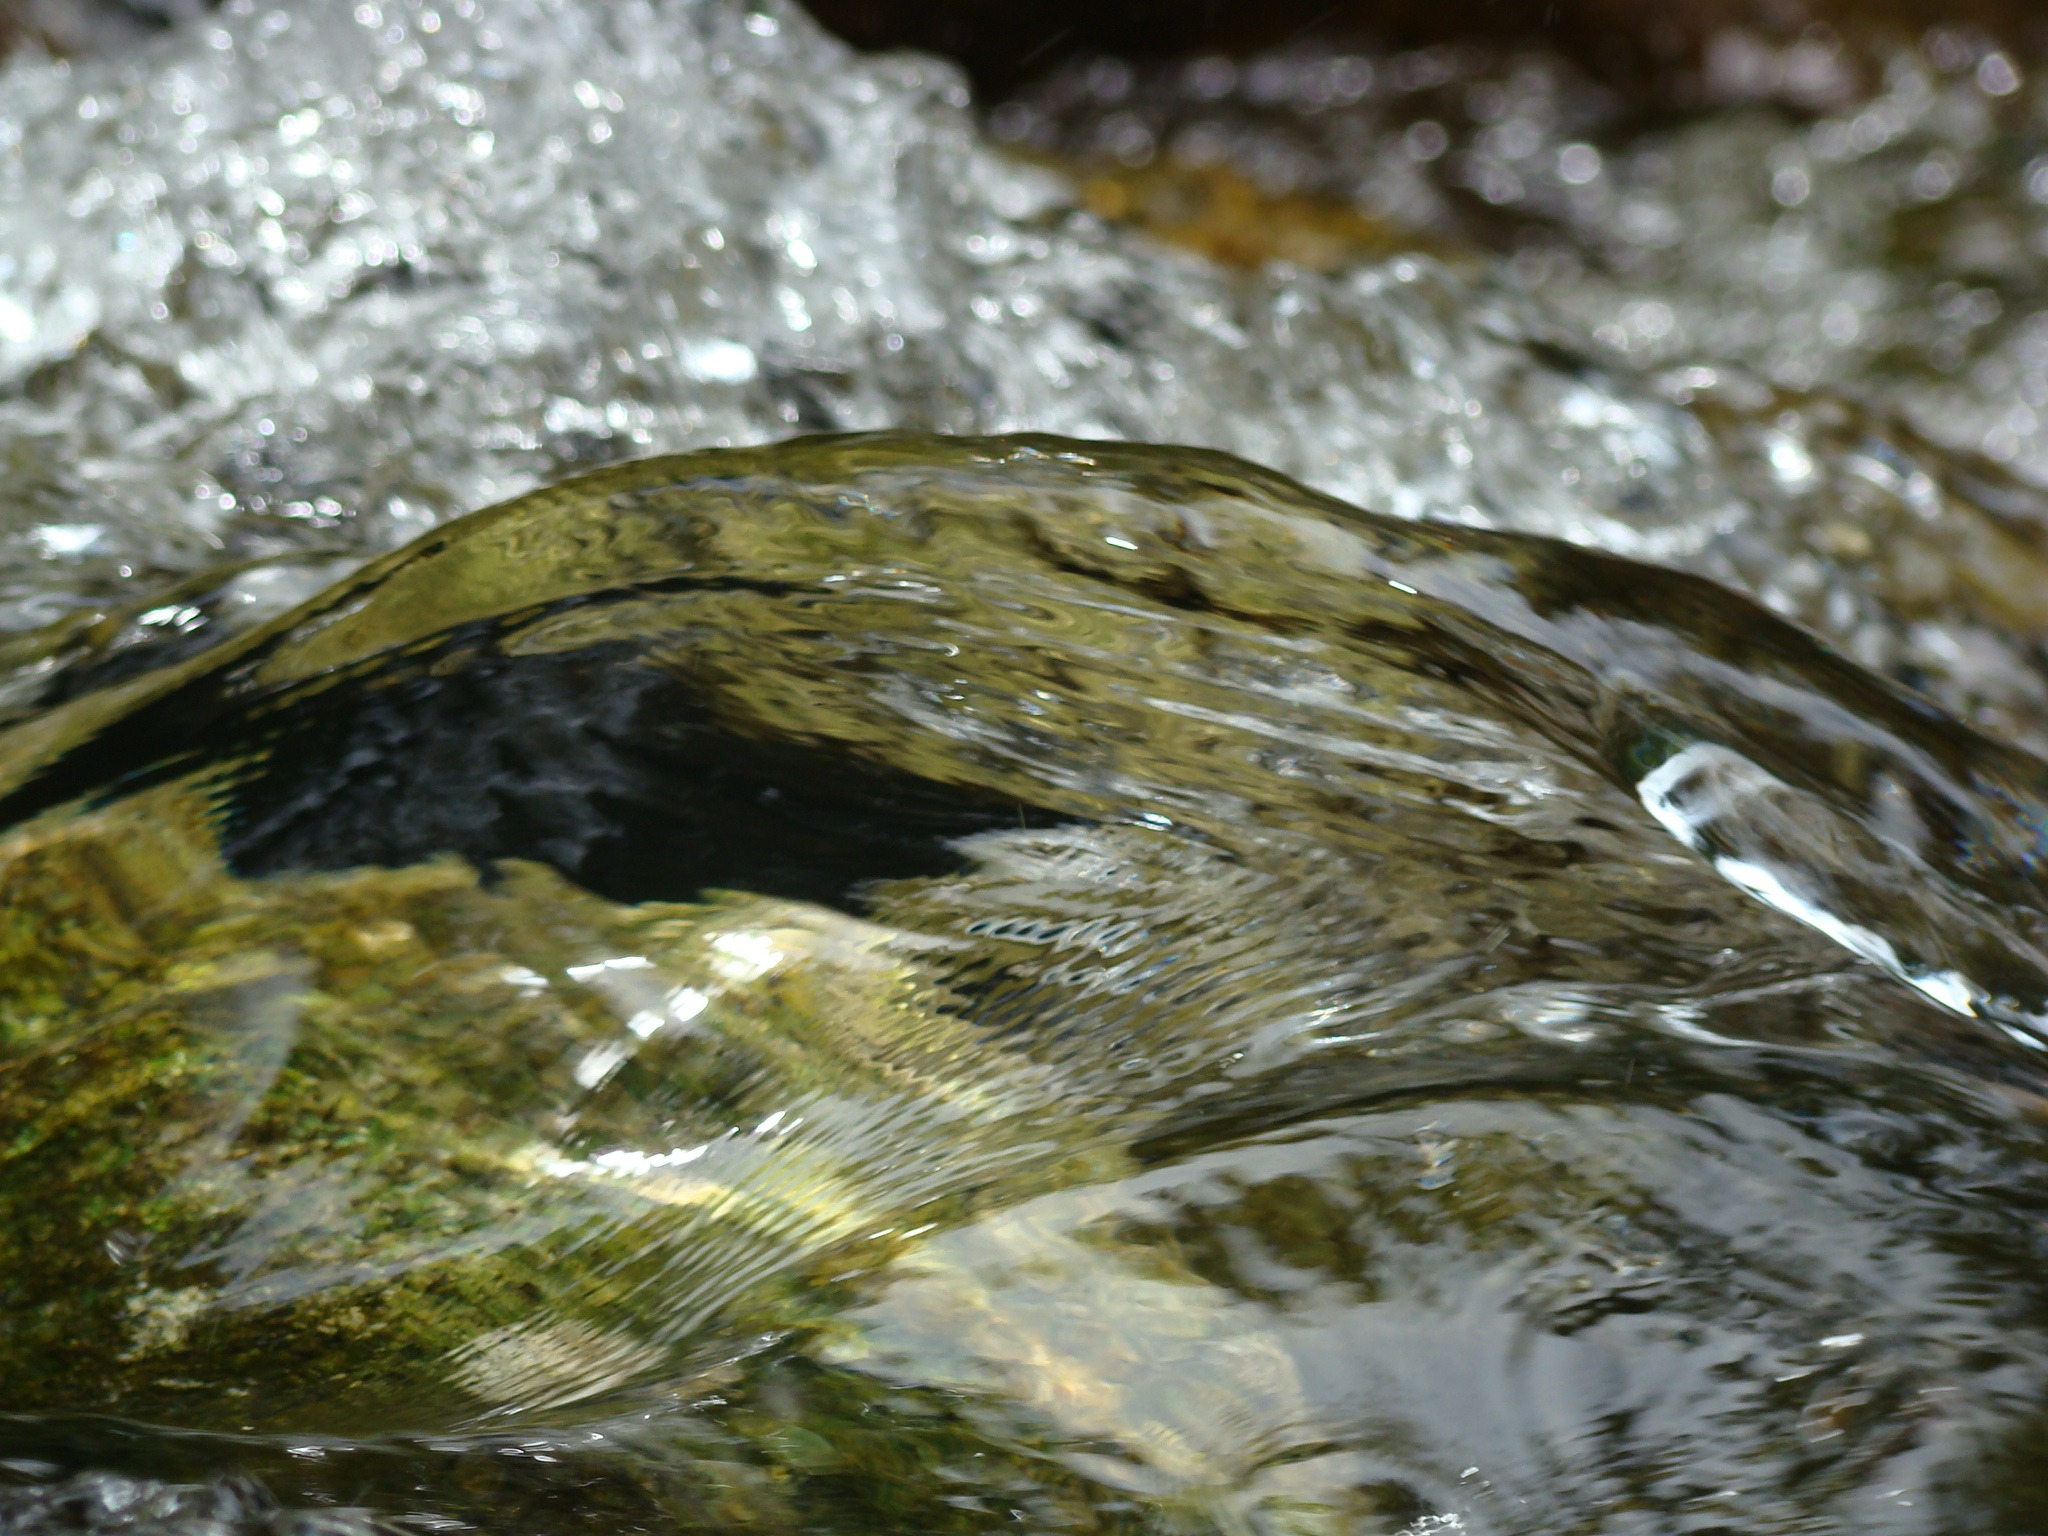
water, nature, wildlife, ice, reptile, fish, movement, fauna, close up, rocks, waters, drop of water, macro photography, marine biology